Bangladesh–Kenya relations

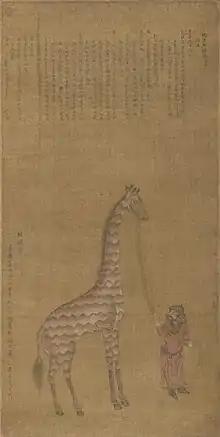
The Kenyan giraffe gifted by the Sultan of Bengal to China in 1414

Records exist of envoys from the Kenyan city-state of Malindi being hosted in the court of the Bengal Sultanate. Animals constituted a significant part of tributes in medieval Bengali courts. The Kenyan envoys brought giraffes, which were also noticed by the Chinese envoys in Bengal. Sultan Shihabuddin Bayazid Shah then gifted one of the Masai giraffes to Emperor Yongle of Ming China in 1414.